Steve Louw

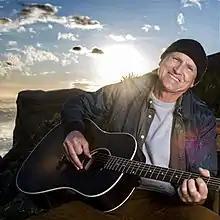
Steve Louw 2020

Steve Louw (born 16 September 1955) is a South African musician and singer-songwriter who specialises in album rock, blues rock, country rock and Americana music. He was born in The Hague and has been active as a musician since 1981. He was inducted in the South African Rock Hall of Fame in 2003.